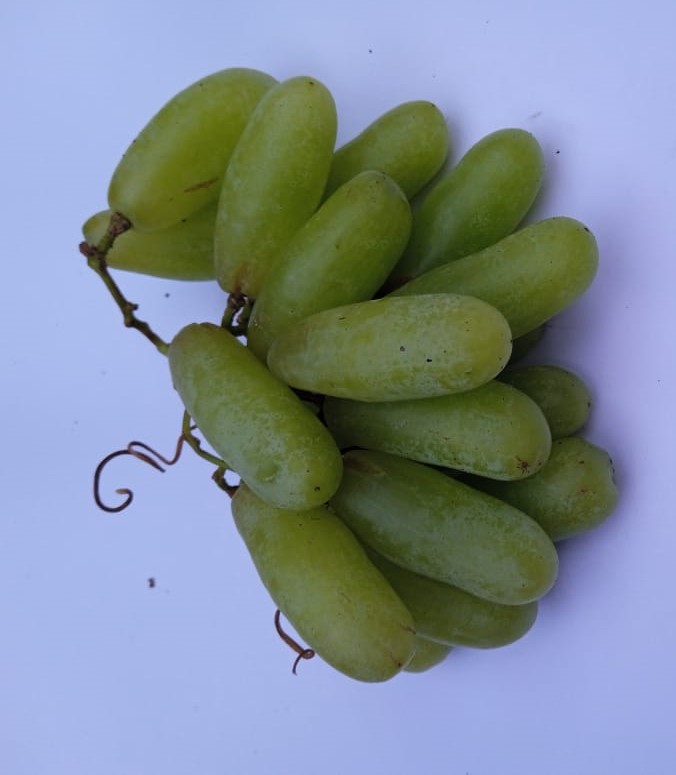
Fruit: grape
Condition: fresh